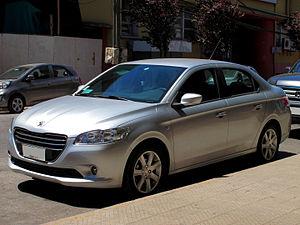
Peugeot est un constructeur automobile français. L'entreprise familiale qui précède l'actuelle entreprise Peugeot est fondée en 1810, lors de la transformation du moulin familial sis à Hérimoncourt en aciérie. Différentes branches de la famille vont se lancer dans des productions très diversifiées, mais toutes basées sur l'acier
La Peugeot 301 est une automobile de type berline tricorps conçue par le constructeur Peugeot, sœur jumelle de la Citroën C-Élysée.